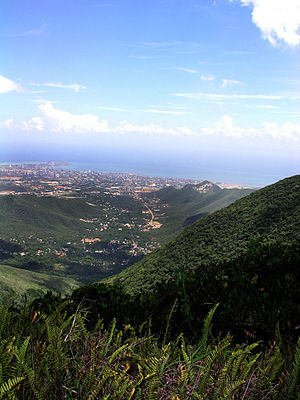
Isla Margarita / Galleri
Øen Isla Margarita ligger i det Caribiske Hav. Sammen med øerne Car og Cubagua, er det den eneste østat i Venezuela, kaldet Nueva Esparta. Øen spillede en vigtig rolle i historien om uafhængighed i Venezuela. Efter dette fokuserede man på handel, som blev udviklet med hjælp fra udenlandske rejsende, der hovedsageligt kom fra Spanien og indbyggerne på øen.